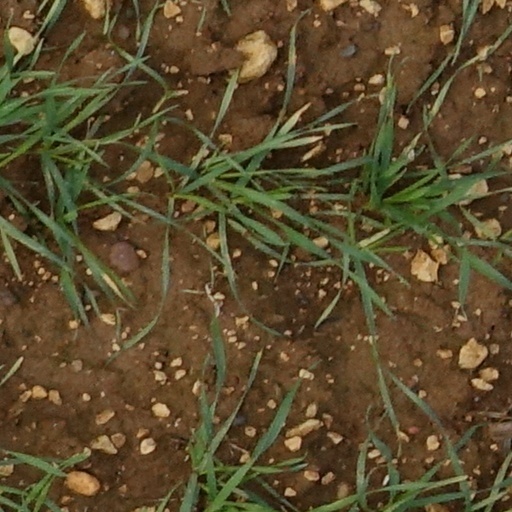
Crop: wheat